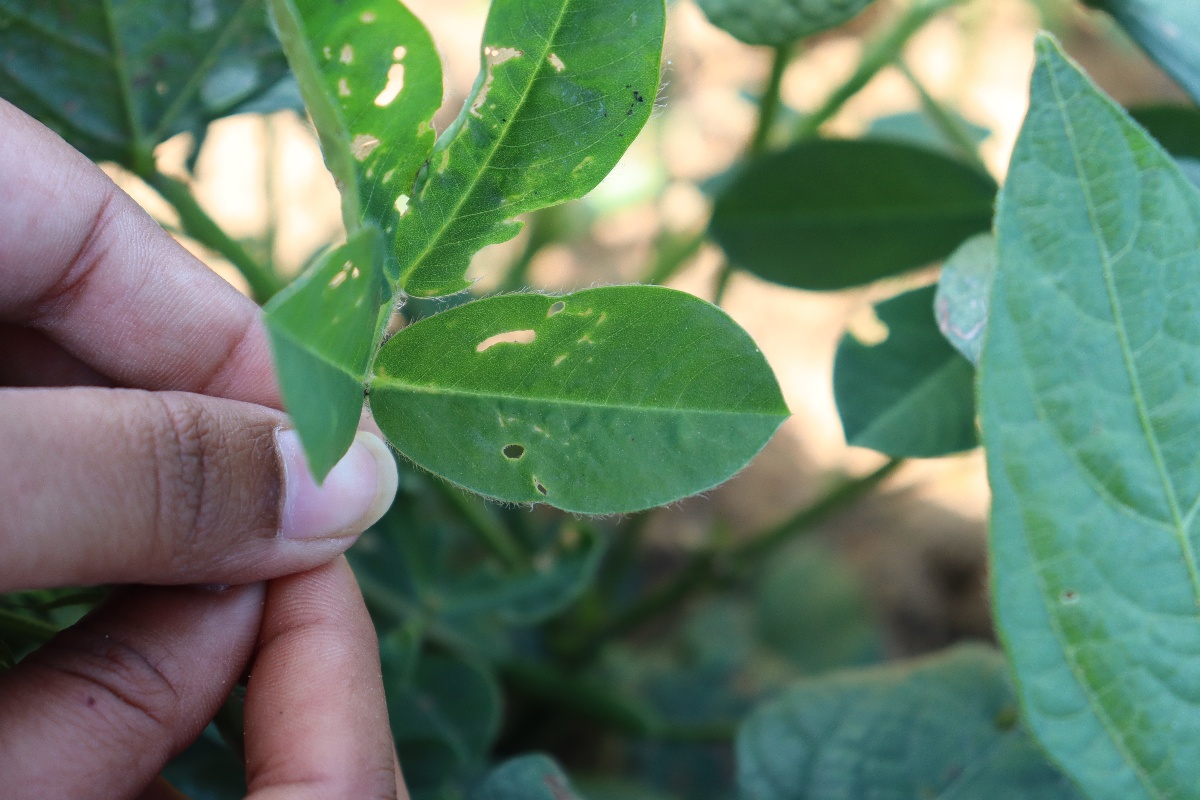
Label: early_leaf_spot